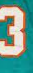
Number: 3